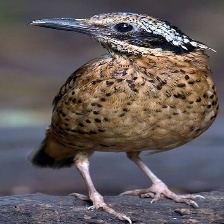
Species: EARED PITA
Scientific name: HYDRORNIS PHAYREI